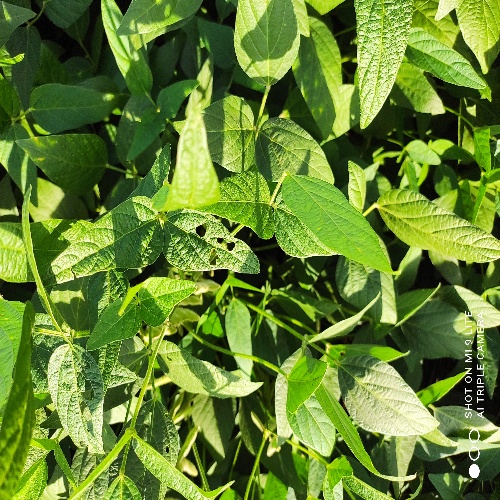
Label: Caterpillar